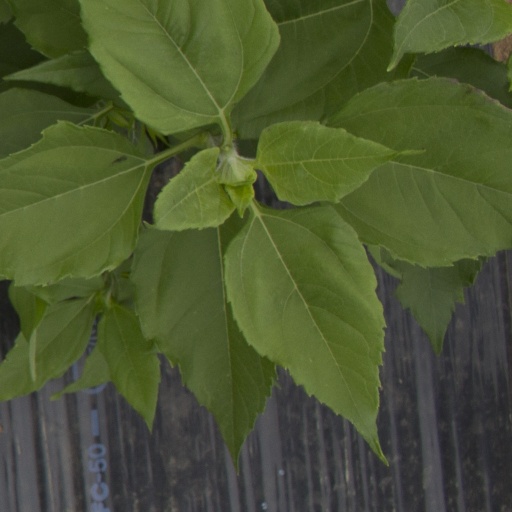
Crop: Jerusalem artichoke